Celtic art

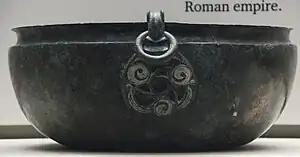
A hanging bowl from Sutton Hoo

From the 5th to the mid-9th centuries, the art of the Picts is primarily known through stone sculpture, and a smaller number of pieces of metalwork, often of very high quality; there are no known illuminated manuscripts. The Picts shared modern Scotland with a zone of Irish cultural influence on the west coast, including Iona, and the Anglo-Saxon kingdom of Northumbria to the south. After Christianization, Insular styles heavily influenced Pictish art, with interlace prominent in both metalwork and stones.